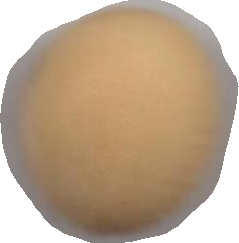
Variety: Grobogan